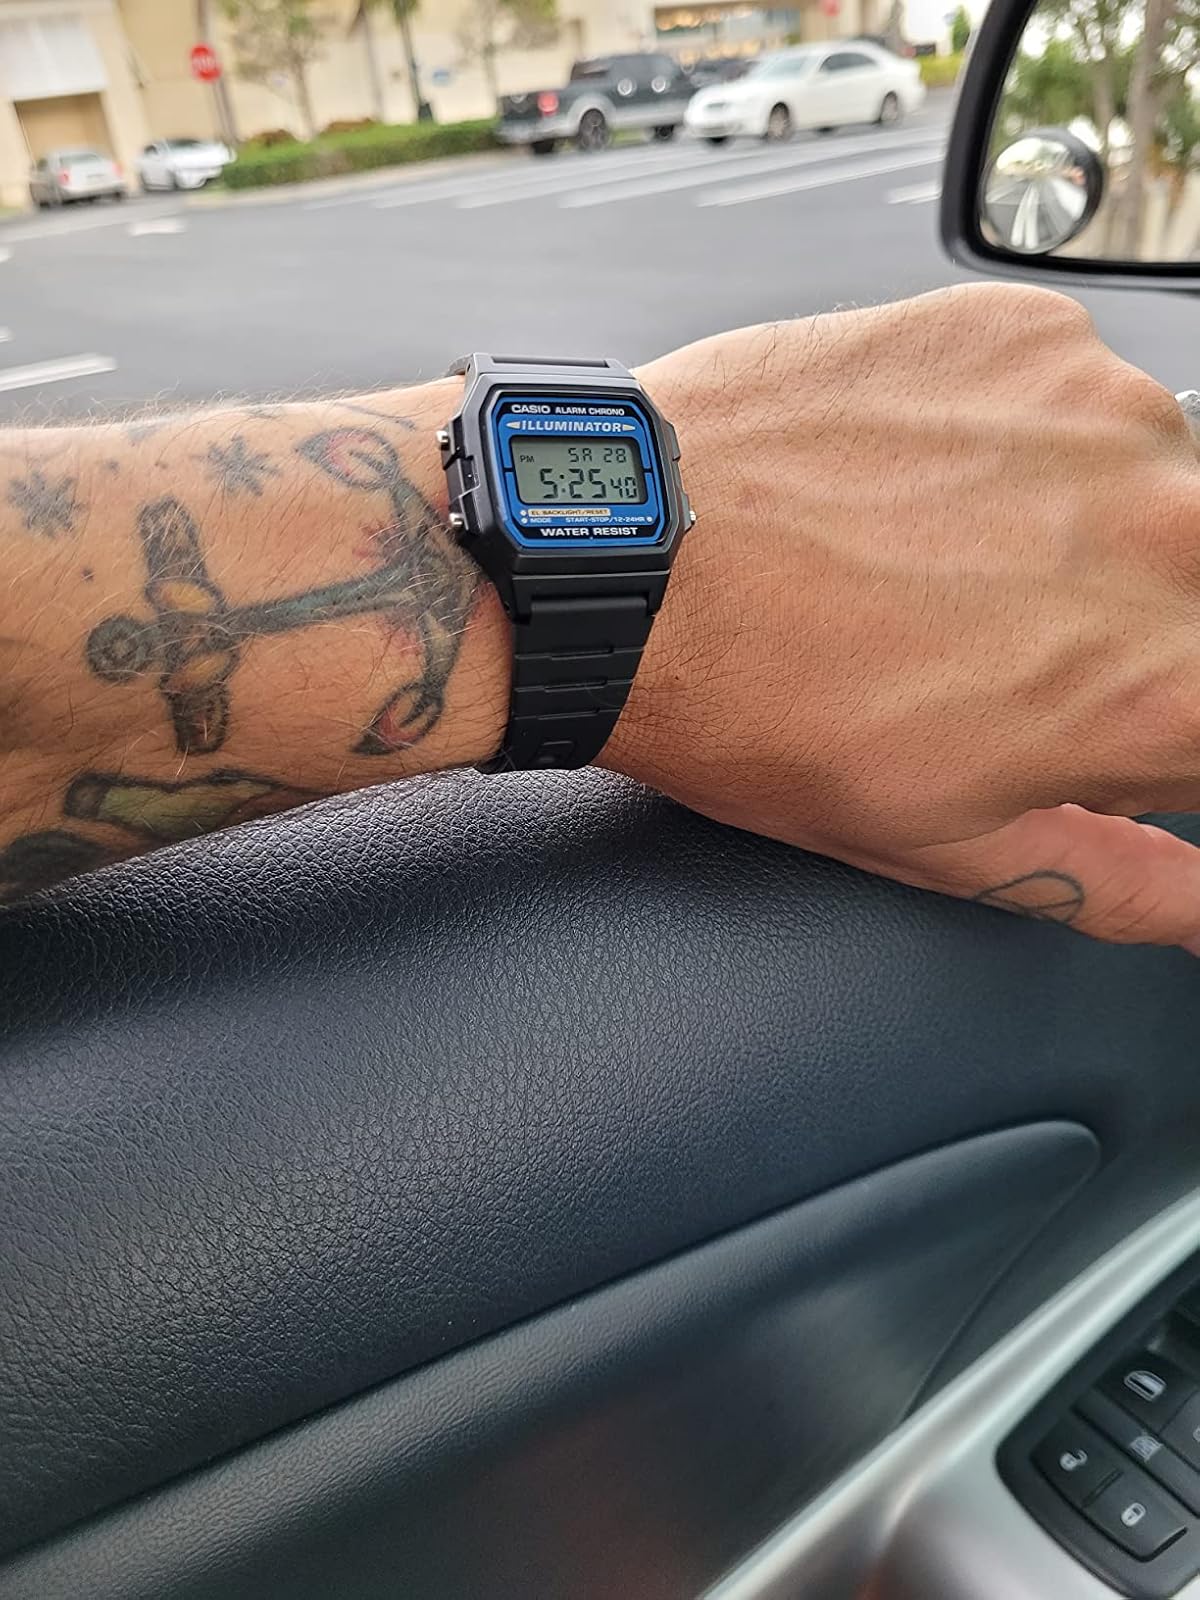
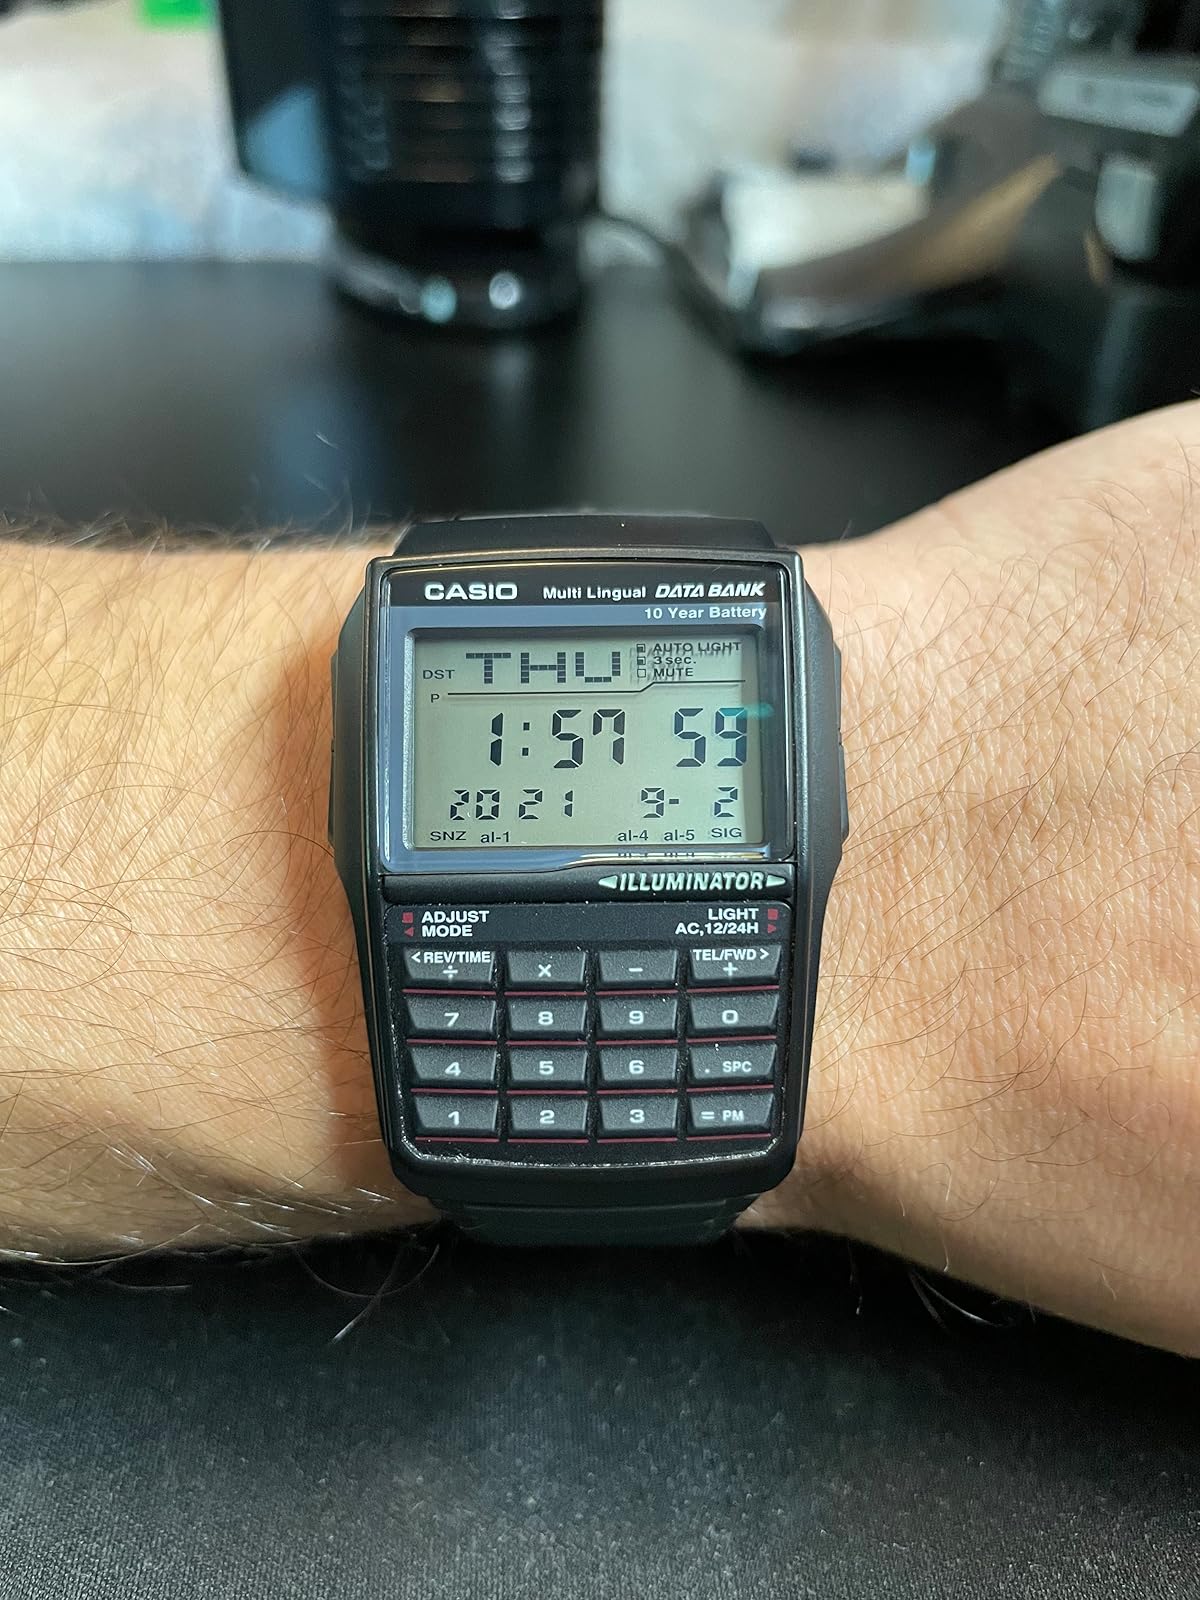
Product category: accessories_watch
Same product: no